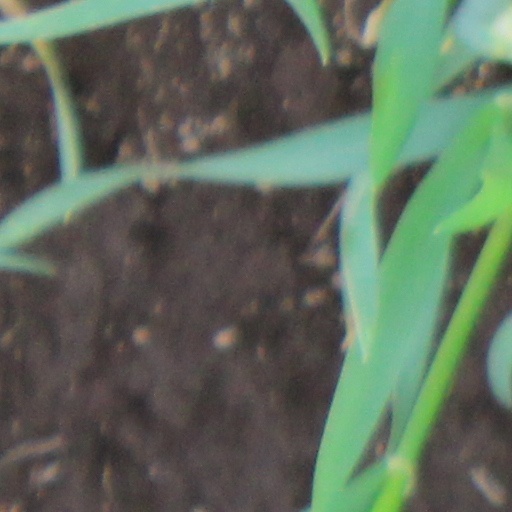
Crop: wheat